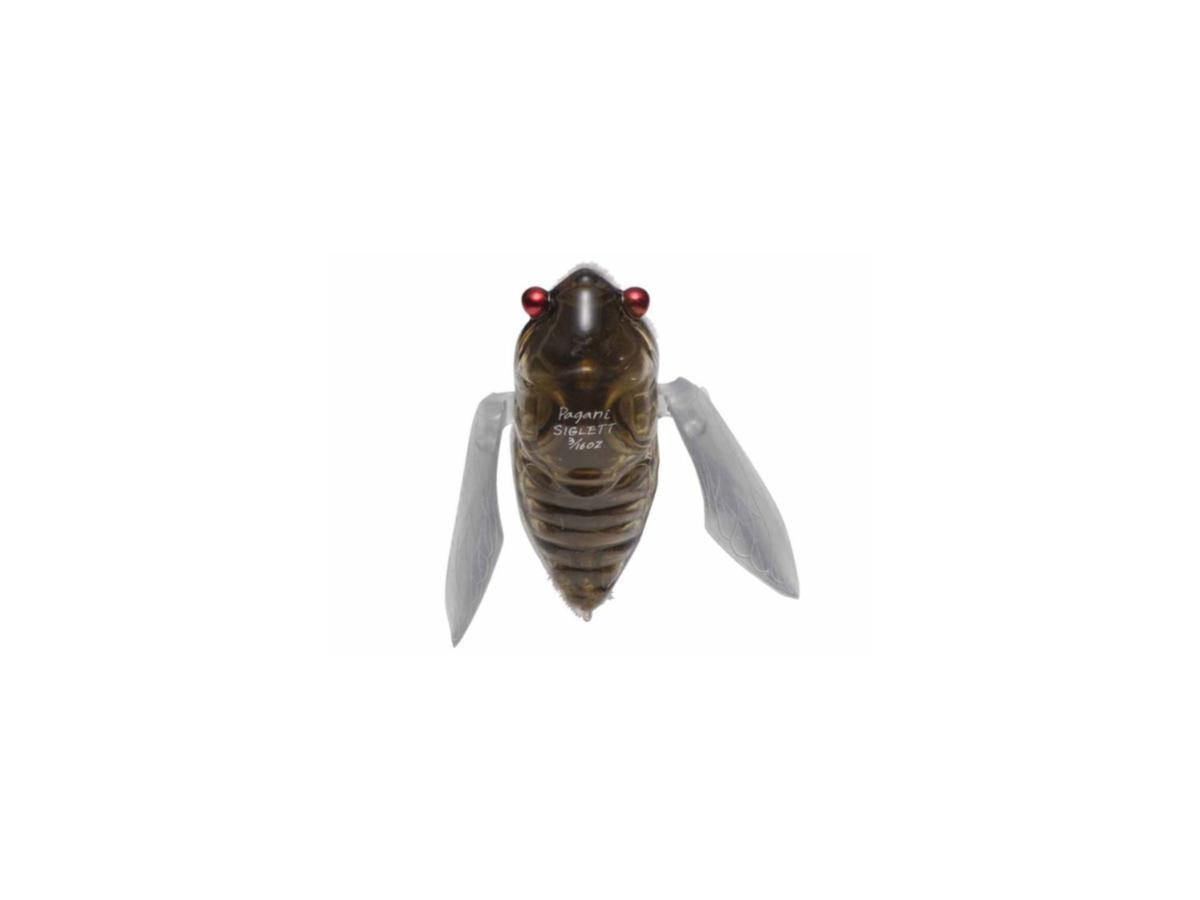
Megabass Siglett 36.5mm 3/16oz. #Higurashi
Condition : Brand New. May include items displayed in stores. Specifics:
Brand: Megabass
Category: Sporting Goods > Outdoor Recreation > Fishing > Fishing Tackle > Fishing Baits & Lures > Artificial Fishing Plugs